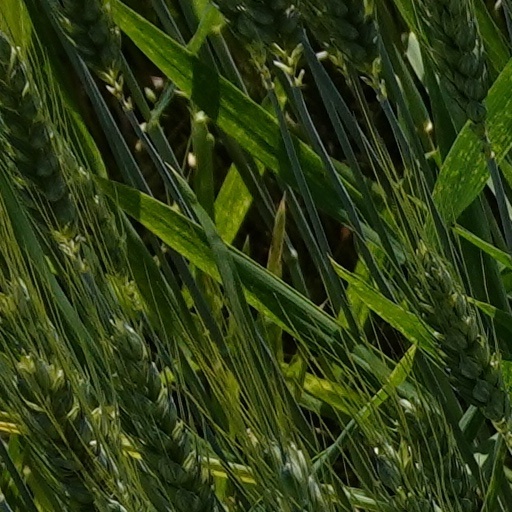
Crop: wheat